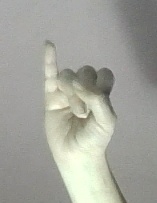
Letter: meem